Toyota GT-One

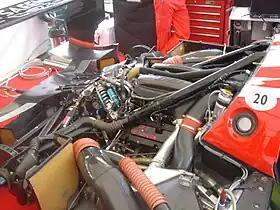

Following the end of the Group C era around 1994, Toyota decided to alter its plans in sports car racing by moving to the production-based grand touring (GT) classes for 1995. Toyota decided to use a two-pronged approach with two different competition car models. The first was a heavily modified Toyota Supra, referred to as the Supra LM, which would use a turbocharged Toyota 503E inline-4. The second entry was a purpose-built racing car, with a small number of production cars built to meet homologation regulations. Powered by a turbocharged Toyota 1UZ V8, this car was modified heavily from the Toyota MR2, and became known as the SARD MC8-R. The overall design of the Porsche 911 GT1 was also imitated by the MC8R (wherein the front chassis parts are modified from the original road car, and the rear uses a custom racing structure).